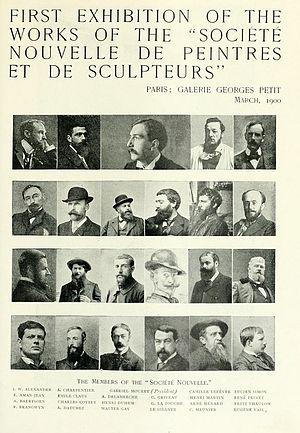
Georges Petit, né à Paris le 11 mars 1856 et mort le 12 mai 1920, est un galeriste et marchand d'art français.
La Société nouvelle de peintres et de sculpteurs est une association artistique française fondée à Paris en juin 1899 et dissoute en 1914. Elle regroupait des créateurs venus de plusieurs pays et organisa plusieurs expositions collectives.